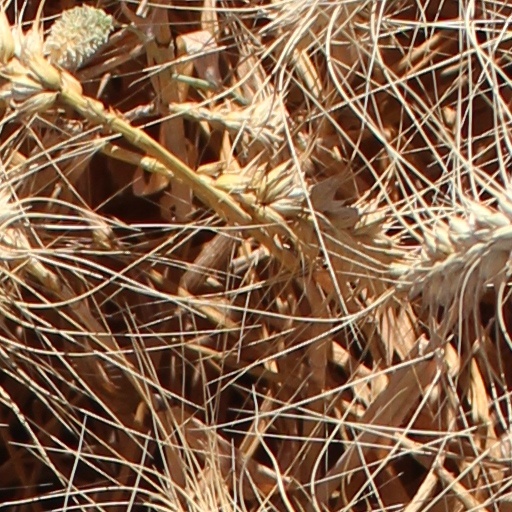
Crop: wheat